Taíno

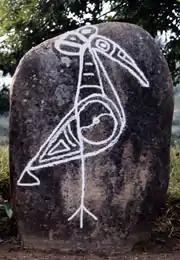
Rock petroglyph overlaid with chalk in the Caguana Indigenous Ceremonial Center in Utuado, Puerto Rico

Taíno spirituality centered on the worship of zemis (spirits or ancestors). Major Taíno zemis included Atabey and her son, Yúcahu. Atabey was thought to be the zemi of the moon, fresh waters, and fertility. Other names for her included Atabei, Atabeyra, Atabex, and Guimazoa. The Taínos of Kiskeya (Hispaniola) called her son, "Yúcahu|Yucahú Bagua Maorocotí", which meant "White Yuca, great and powerful as the sea and the mountains". He was considered the spirit of cassava, the zemi of cassava – the Taínos' main crop – and the sea.